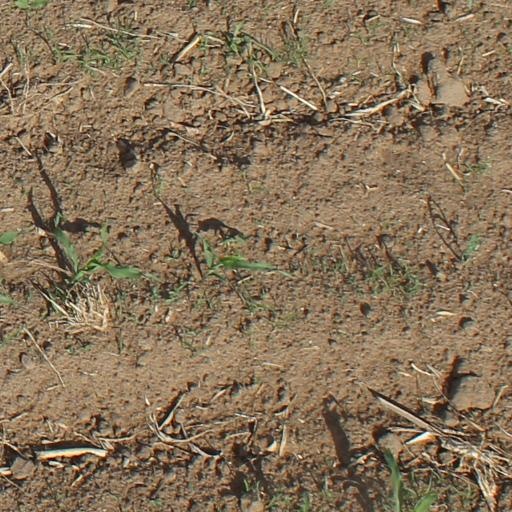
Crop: maize; corn